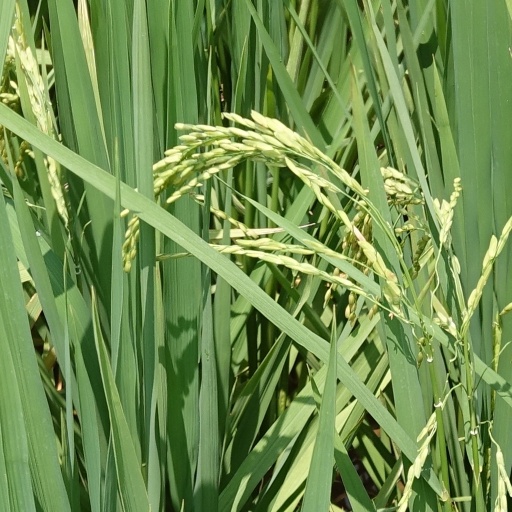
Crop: rice